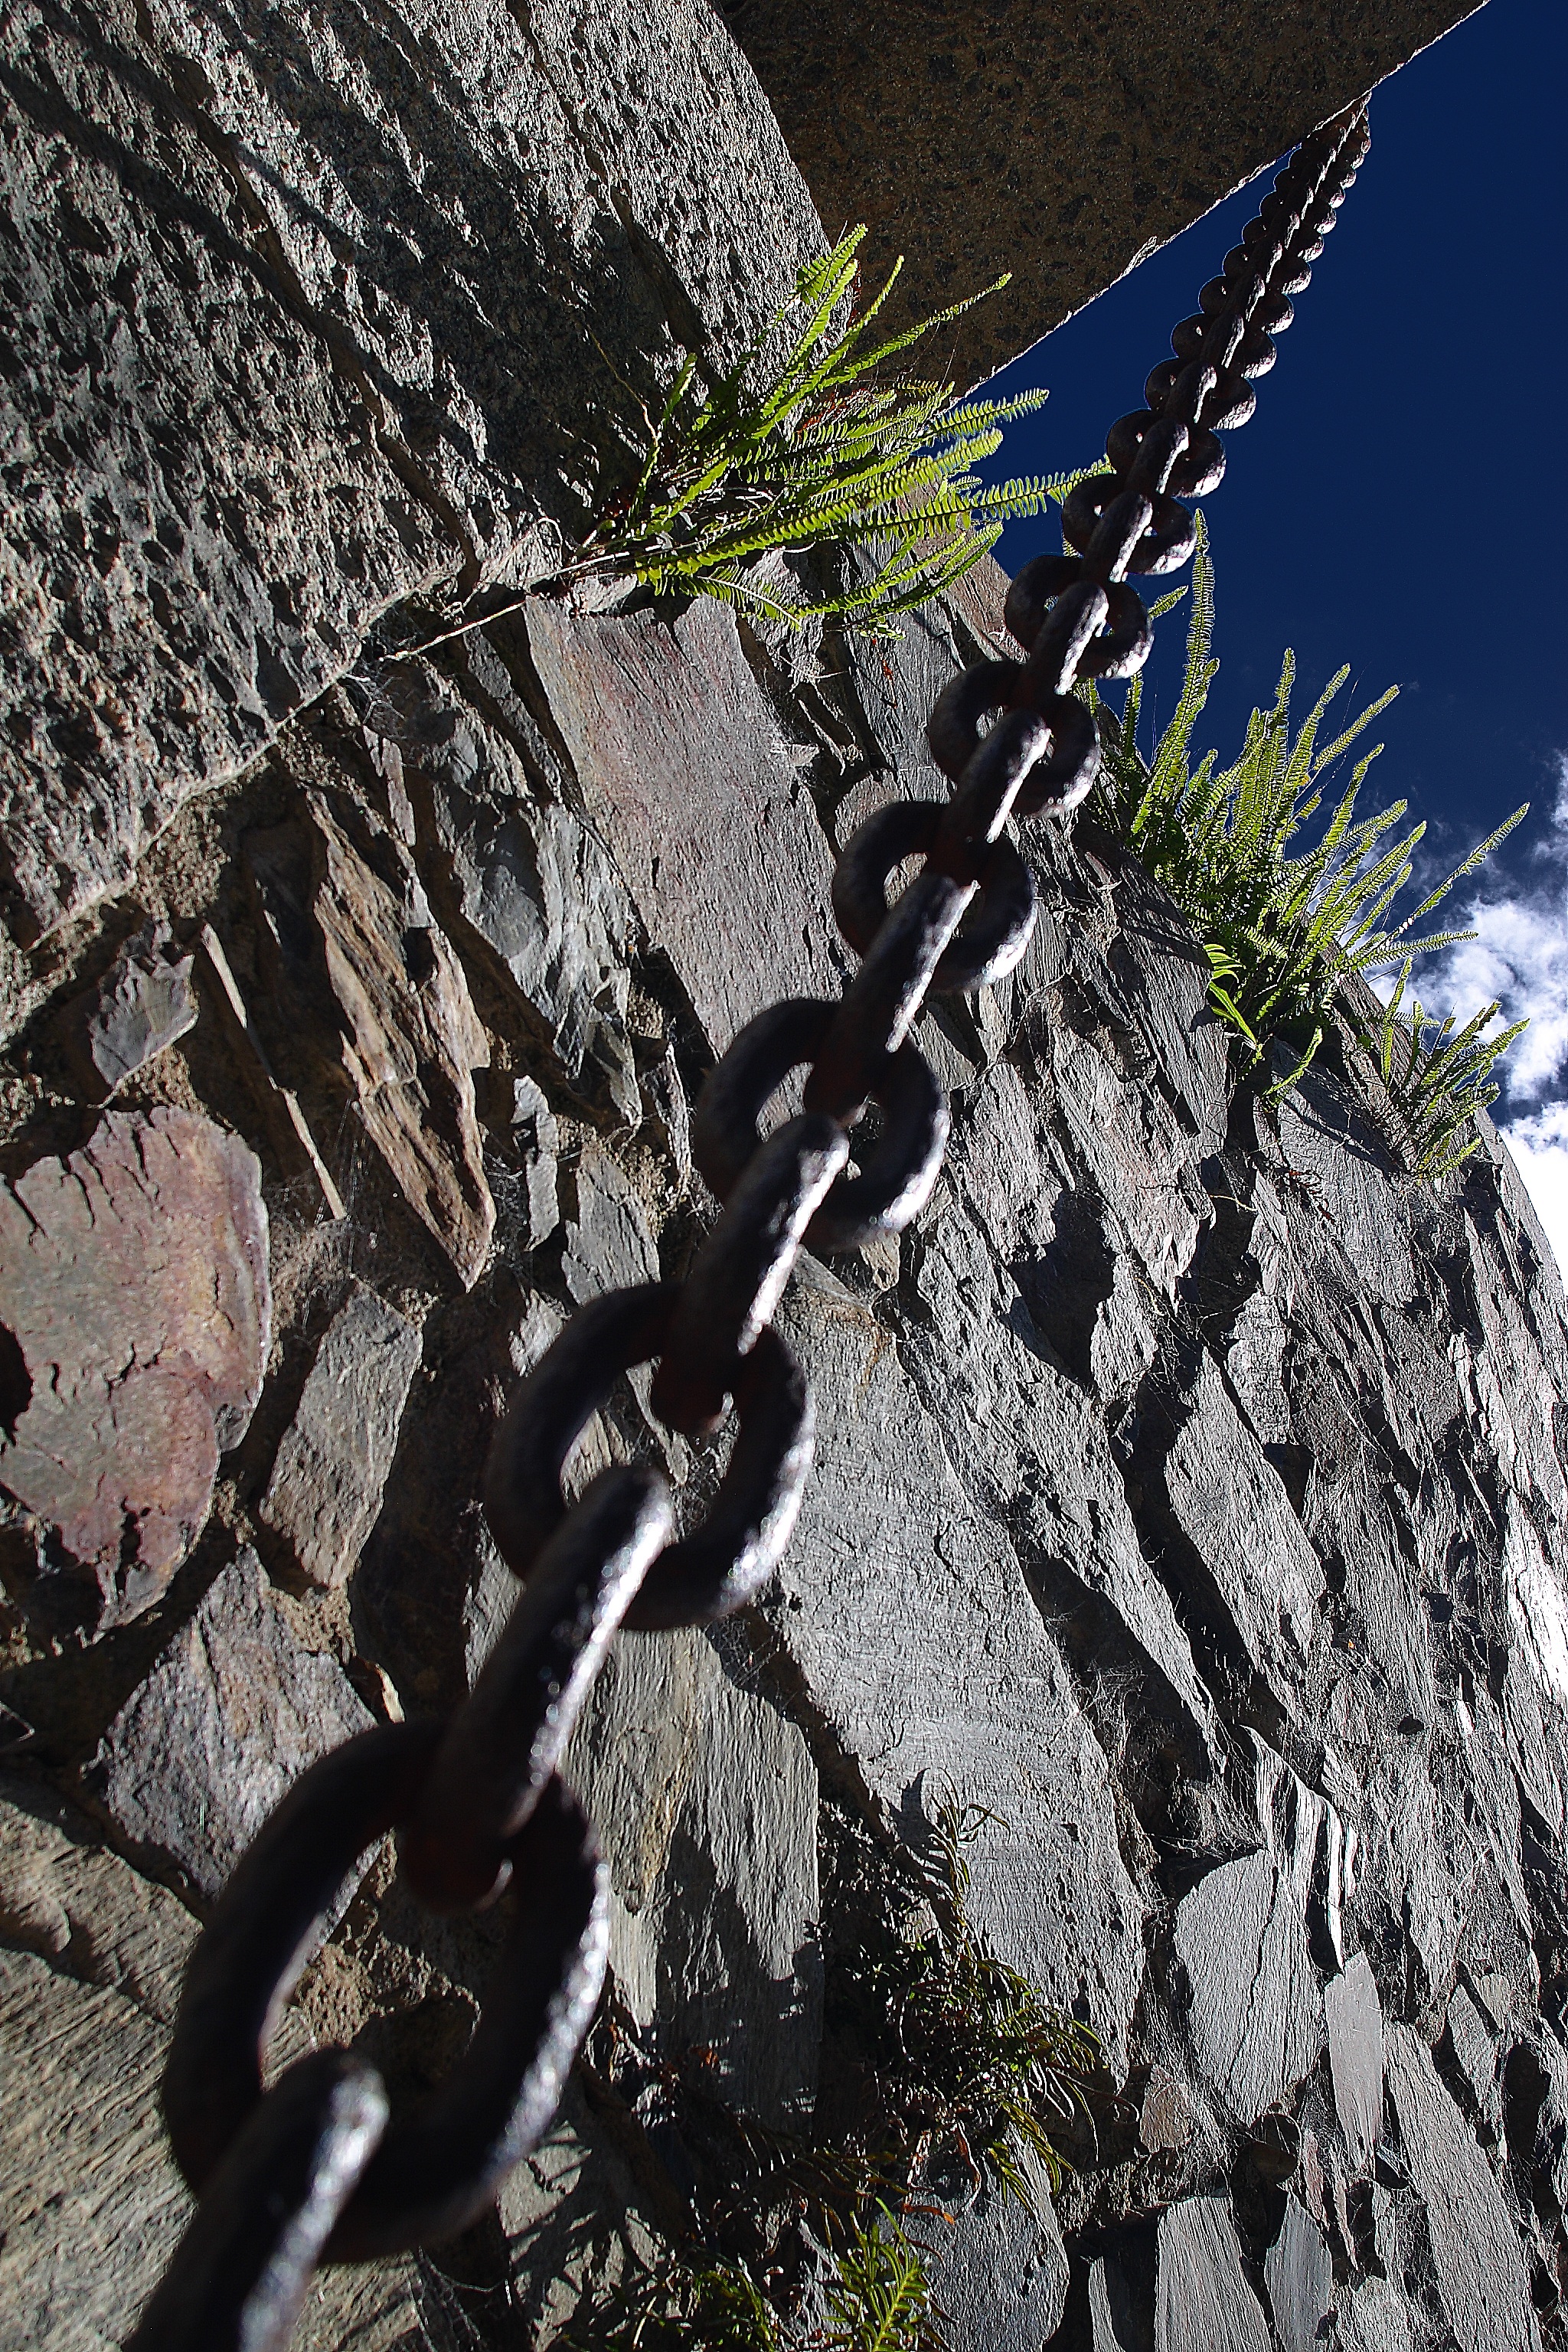
tree, rock, mountain, architecture, texture, leaf, flower, adventure, perspective, wind, old, wall, stone, material, fortress, geology, ruins, chains, cologne, uruguay, woody plant